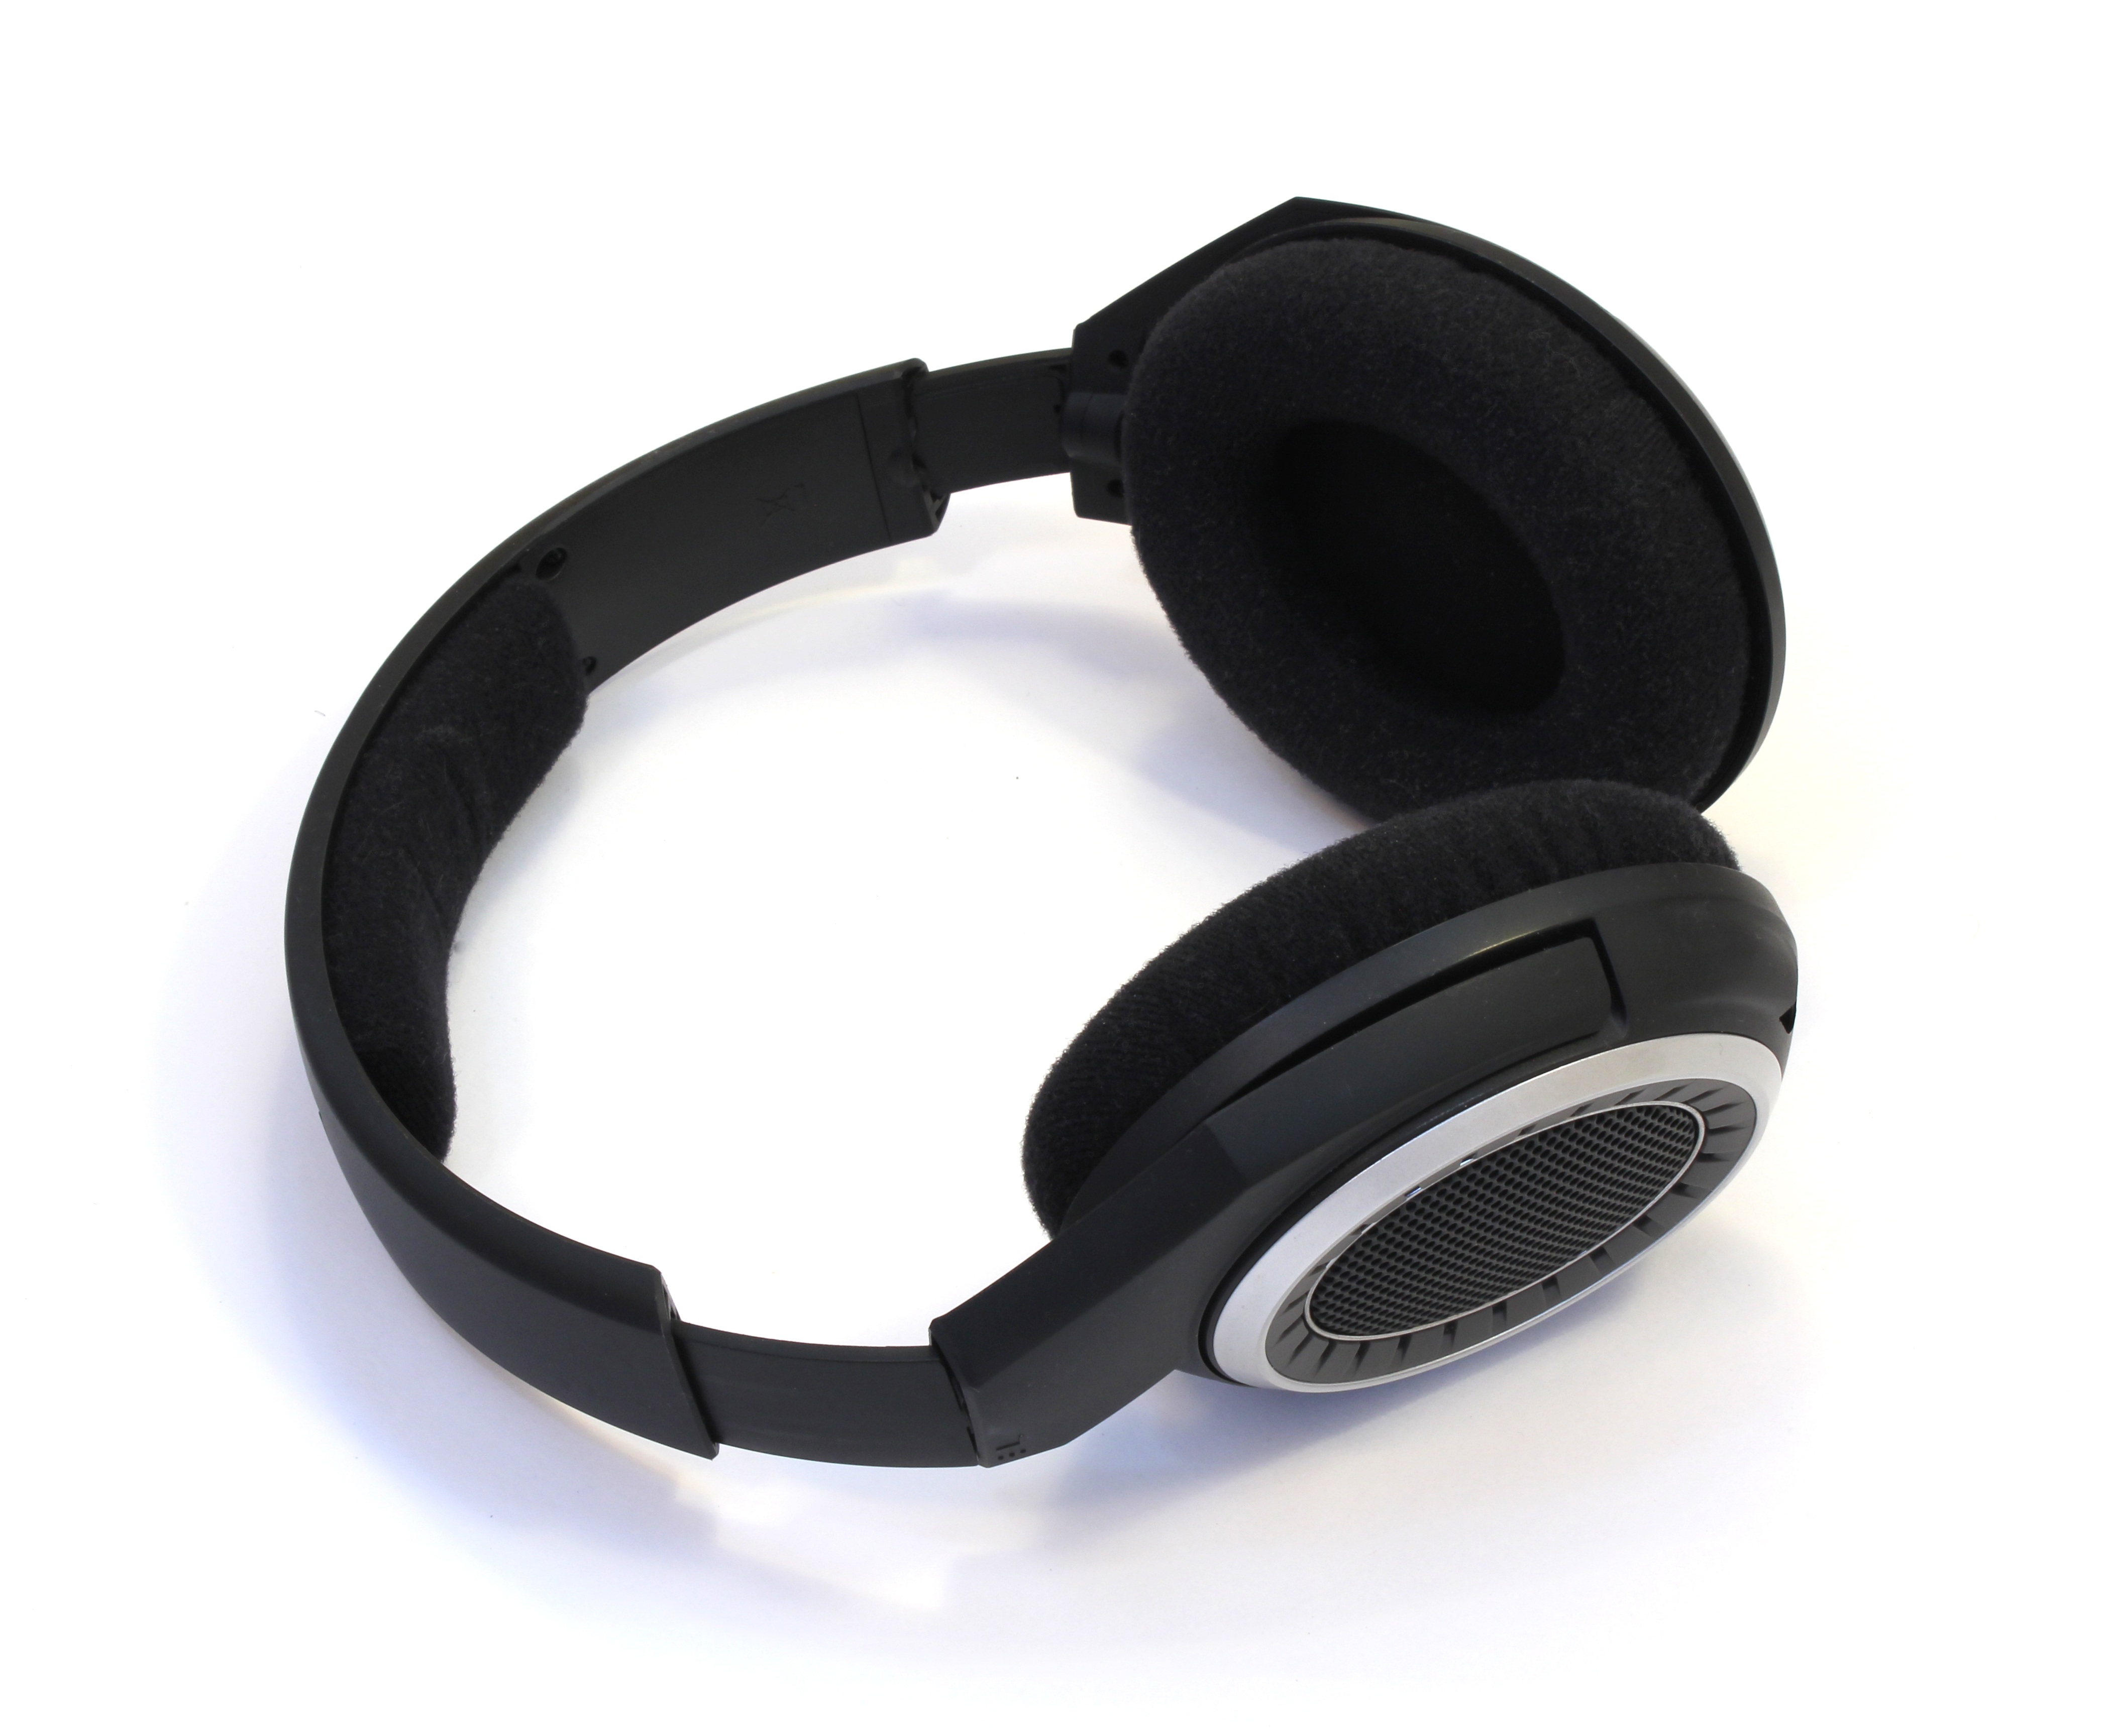
music, technology, gadget, ear, product, audio, headphones, goggles, organ, headset, white background, audio equipment, headsets, senheiser, electronic device, communication device